The Wave of Long Island

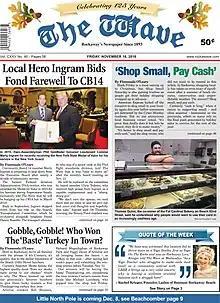
A recent front page from The Wave. distributed on 103 newsstands in Rockaway, Broad Channel and Howard Beach Queens

The Wave is the longest-lived and most widely circulated newspaper in the Rockaway Peninsula, New York City Borough of Queens. The weekly newspaper, currently under Editor In Chief Mark C. Healey, is well known to Rockaway residents for coverage of community events and local politics. The paper contains considerable historical information about Rockaway, largely provided by historian Emil Lucev. The Wave's US Postal Statement of Management and Circulation for 2018 indicates the paper was sold to the owners of "The Queens Ledger" group ending 125 years of independent local control and ownership. Since 2018, the new publisher, lifelong Queens resident, Walter H. Sanchez and his son, John Sanchez, have continued the local charm of the paper with a number of glossy editions including the yearly Rockaway Almanac, Summer Guide, Anniversary Issue and a yearly glossy Rockaway Health and Wellness Guide. On October 1, 2022, The Wave operated a 'Rockaway Family Fun Day Festival' on Beach 116th Street - featuring live bands, rides, health agencies like St. Johns Episcopal Hospital and The Joseph P. Addabbo Family Health Center. The event was also the debut of the yearly 'Meat-Up-Grill' Burger Eating Contest.